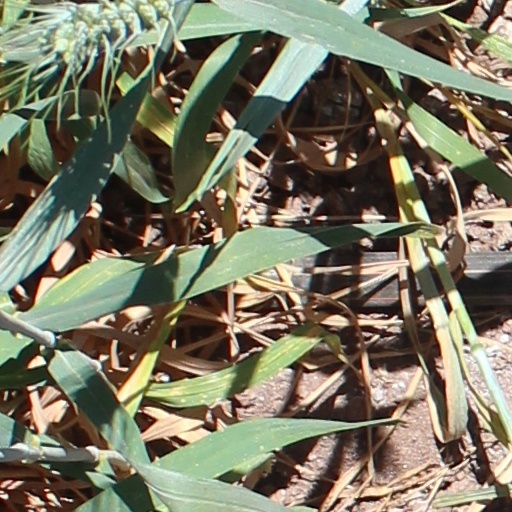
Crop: wheat